Eno (rapper)

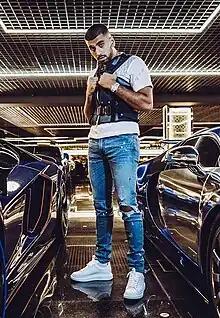

Ensar Albayrak was born on 18 June 1997 in Kovancılar, Elazığ, Turkey to parents of Kurdish descent. His family emigrated from Turkey to Germany when he was a child. Eno grew up in Wiesbaden. He began to study Civil engineering at RheinMain University in Wiesbaden before he became successful with music. Eno is signed to the label Alles oder Nix which belongs to the rapper Xatar. His first major success was the song "Wer macht Para?" in collaboration with German rapper Dardan.